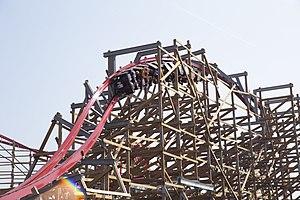
Wonderland Eurasia ouvert au public le 20 mars
Energylandia est un parc d'attractions situé à Zator, en Pologne. Le parc est le plus grand du pays.